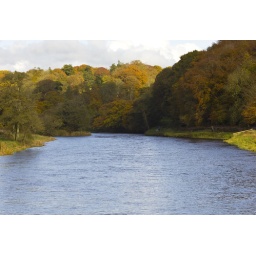
View from the suspention bridge over the river Annan looking north.